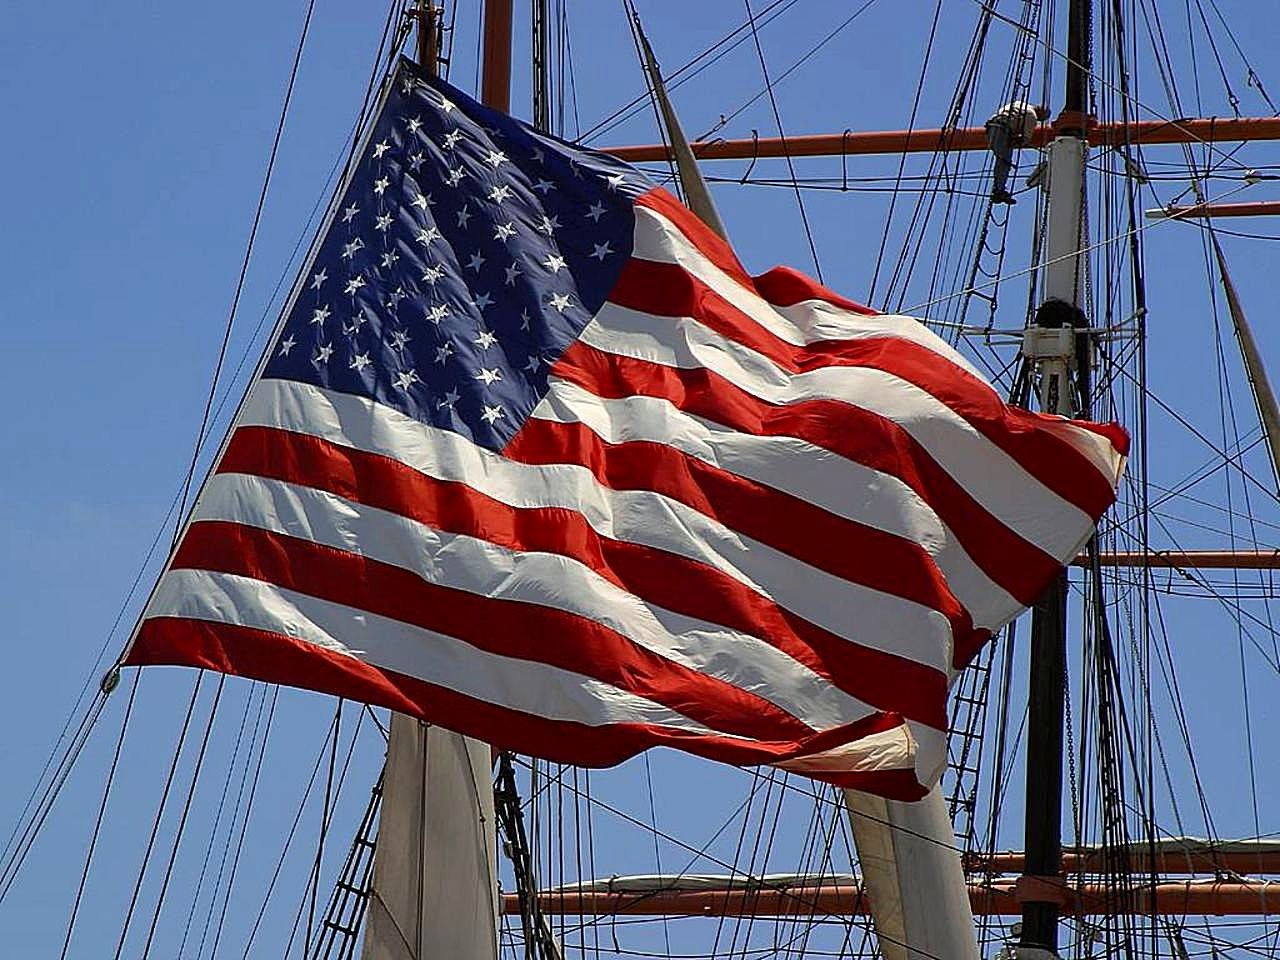
ship, country, vehicle, mast, flag, usa, sailboat, national, american, sail, watercraft, patriotic, sailing ship, tall ship, hoisted, flag of the united states